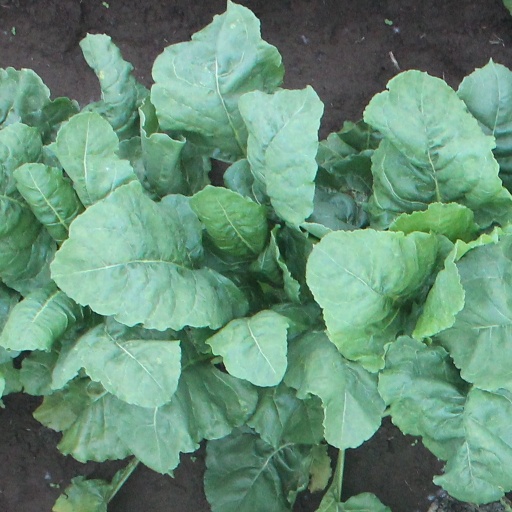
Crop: sugar beet